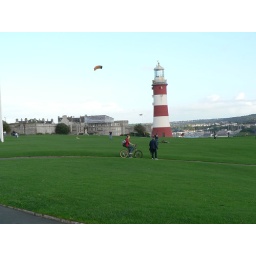
Red and white striped Smeaton's Tower, built in 1759. 93 steps to climb on top.